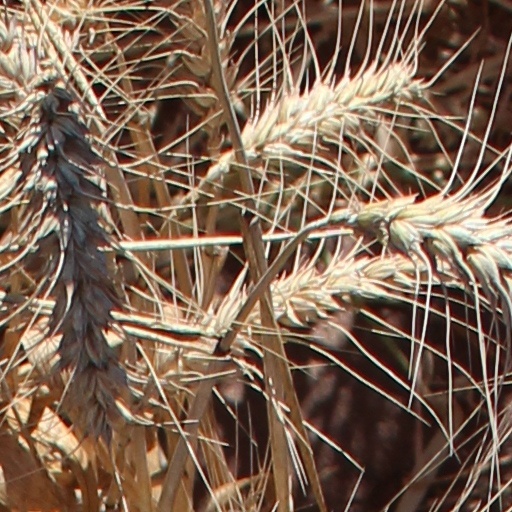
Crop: wheat